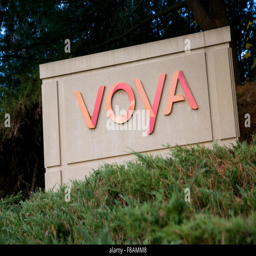
a logo sign outside of a facility occupied by financial services business